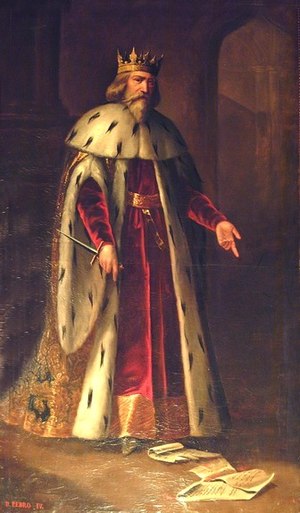
Aragoniens regenter / Huset Barcelona, 1164–1410
Peter 4.
Dette er en liste over Aragoniens regenter. Med Aragonien menes Kongeriget Aragonien, som var et selvstændigt kongerige i middelalderen. I dag er Aragonien en autonom region i det nordøstlige Spanien. Kongeriget Aragonien blev dannet i 1035, da Grevskabet Aragonien blev udskilt som et selvstændigt kongerige fra Kongedømmet Navarra i henhold til testamentet efter kong Sancho 3. I 1164 forenedes Kongeriget Aragonien i en personalunion med Grevskabet Barcelona i den Aragonske Krone. I det 13. århundrede blev kongedømmerne Valencia, Mallorca og Sicilien tilføjet kronen og i det 14. århundrede Kongeriget Sardinien og Corsica. Den Aragonske Krone blev endelig i 1479 forenet med Kastilien i en ny personalunion, som førte til Spaniens grundlæggelse. Den Aragonske Krone og dets kongeriger fortsatte med at eksistere indtil 1714, da dets konstitutioner blev opløst i Nueva Planta dekreterne ved afslutningen af den Spanske Arvefølgekrig.